An Essay on the Art of Ingeniously Tormenting

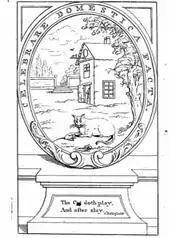
Frontispiece: "The Cat doth play,/ And after slay." – "Childs Guide"

The "Essay" is modelled on Jonathan Swift's satire "Instructions to Servants" (1746), and even mentions Swift directly, but Collier reverses the roles in Swift's satire and instead writes from a servant's perspective in the first book. All of her suggestions are to aid in the process of "teasing and mortifying".